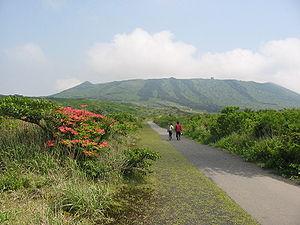
Le mont Mihara est un volcan actif culminant à 758 m d'altitude sur l'île japonaise d'Izu Ōshima. Bien que le volcan soit principalement basaltique, de grandes éruptions se produisent à des intervalles de 100 à 150 ans.